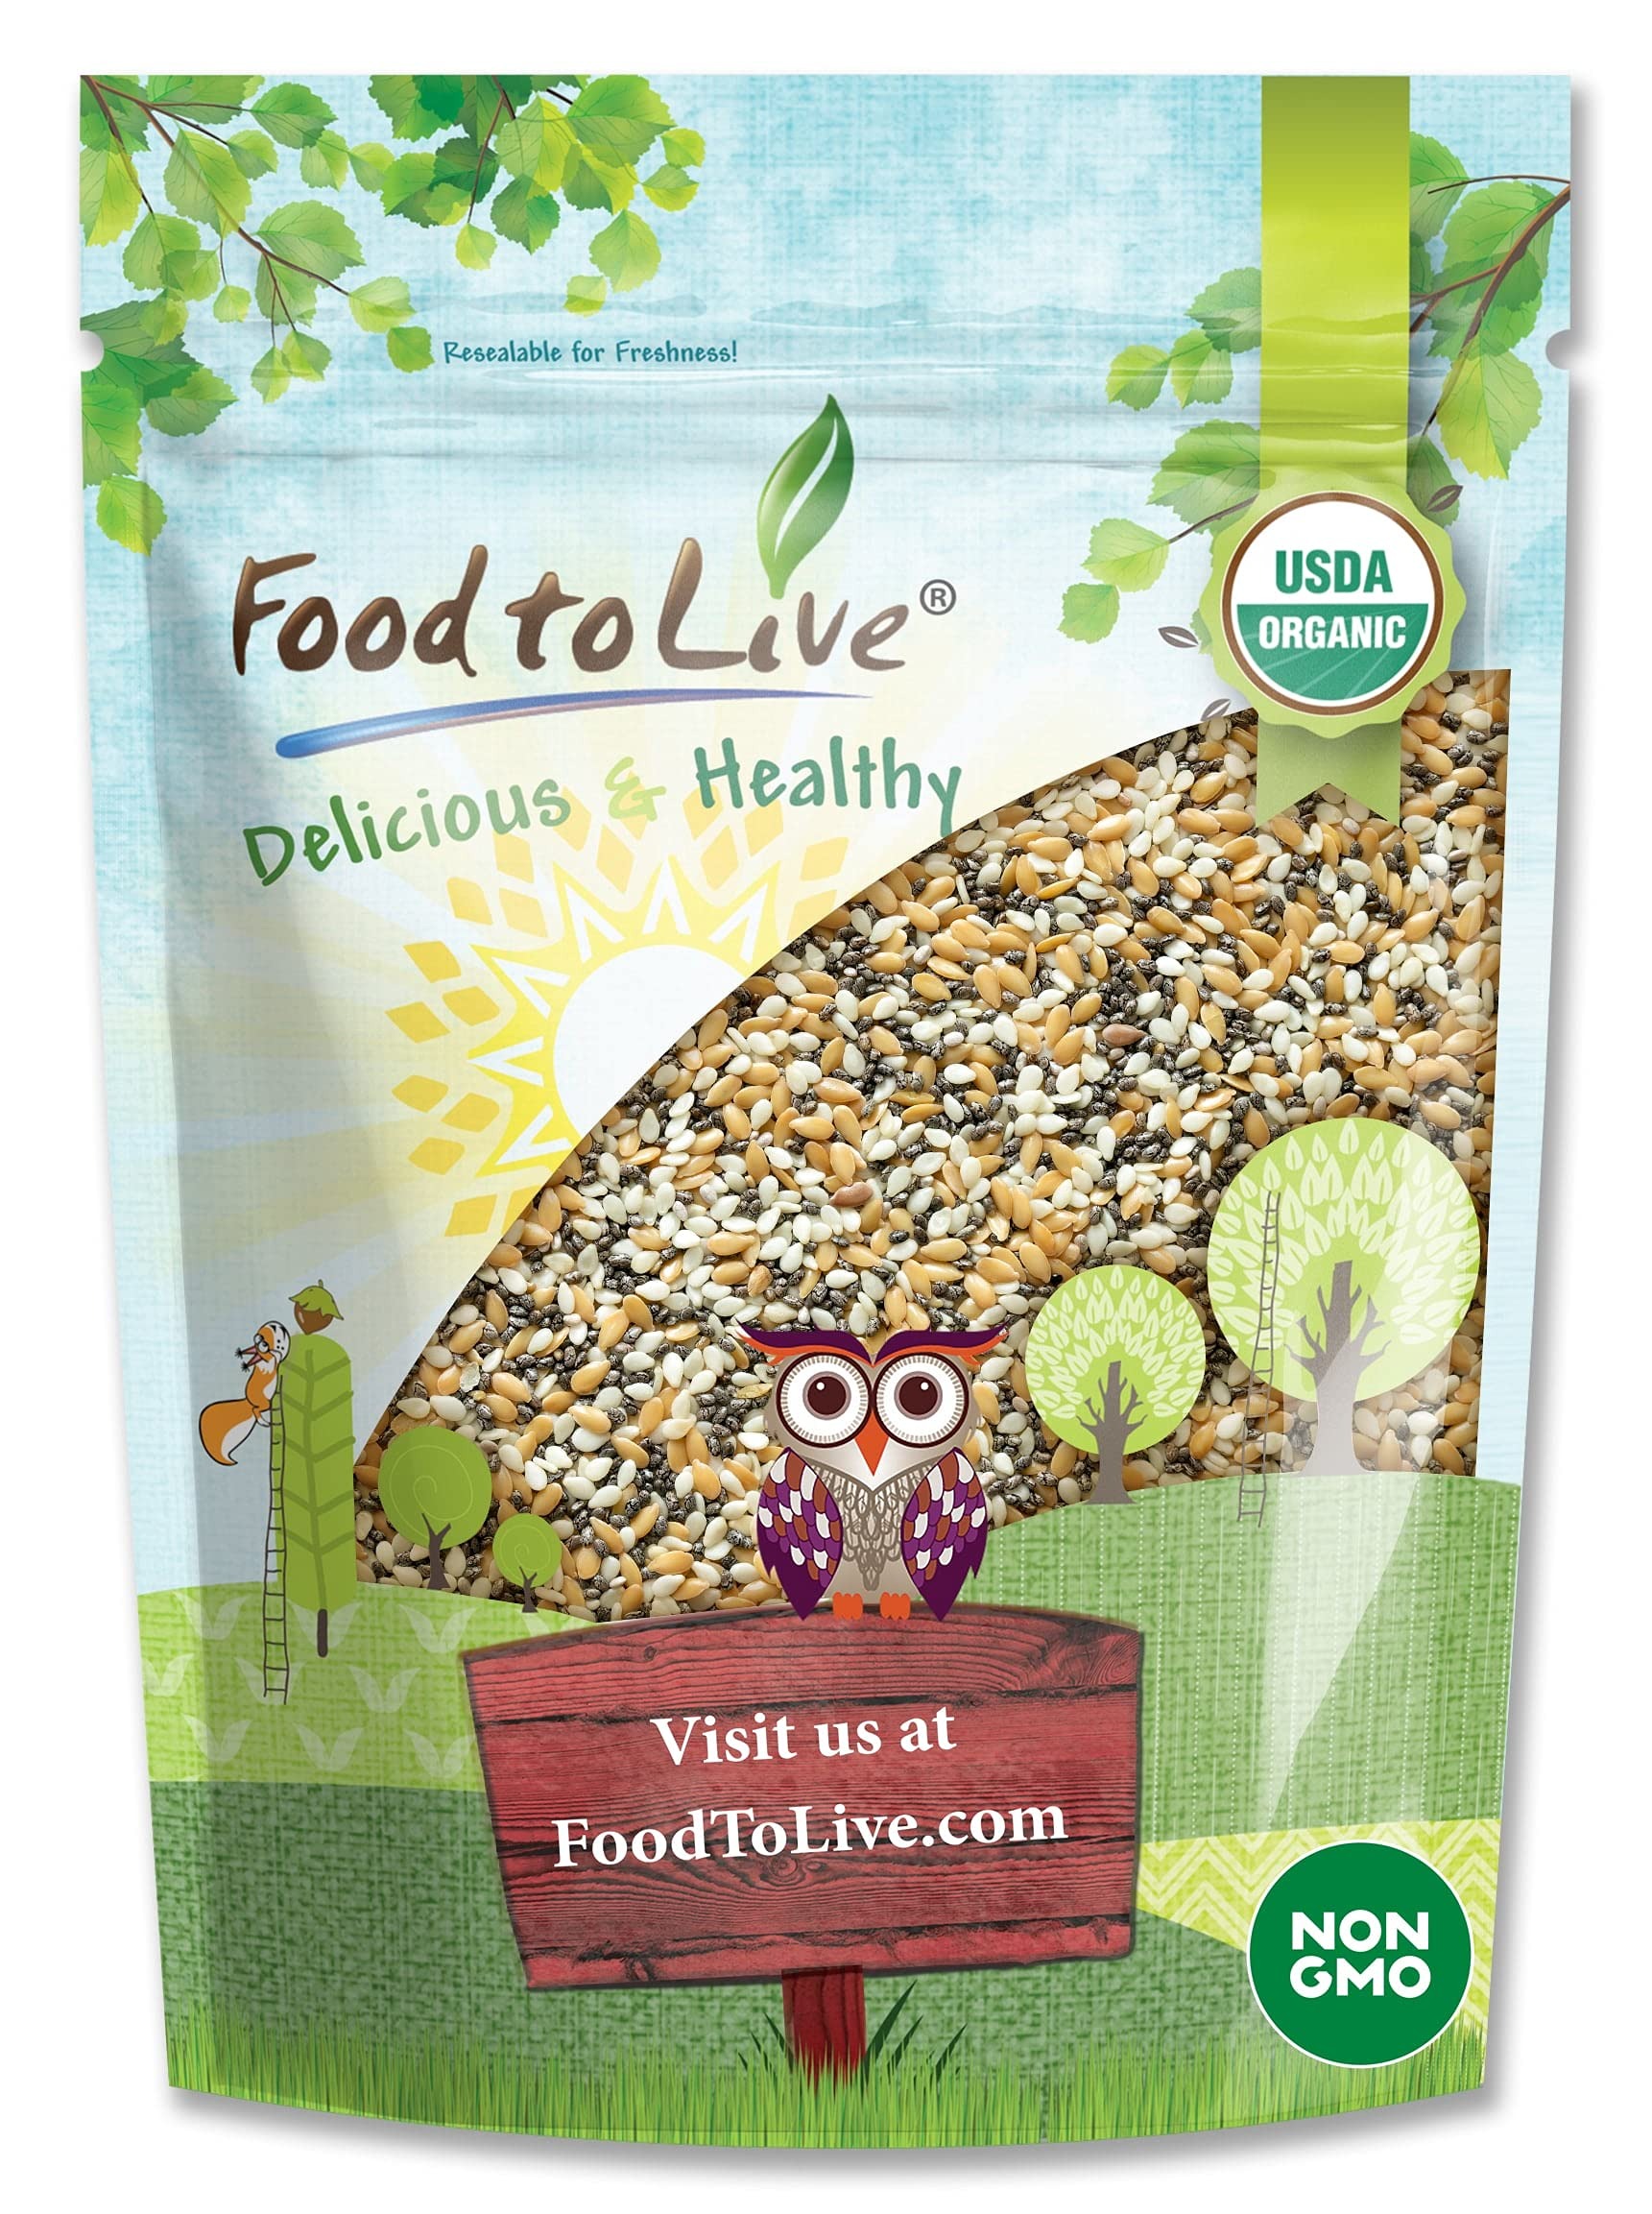
Item Name: Food to Live Organic Omega-3 Seeds Mix with Flax, Chia and Sesame, 1.5 Pounds Non-GMO Whole Seeds, Raw, Kosher, Vegan. Rich in Omega 3 Fatty Acids and Dietary Fiber. Great for Salads and Oatmeal
Bullet Point 1: ✔️ORGANIC & NON-GMO: Omega-3 Seeds Mix with Flax, Chia and Sesame by Food to Live is USDA Organic, Kosher, Non-GMO and contains no additives.
Bullet Point 2: ✔️CONVENIENT SOURCE OF OMEGA-3 FATTY ACIDS: All three ingredients within Omega-3 Seeds Mix are rich in Dietary Fiber, and Omega-3 Fatty Acids. We designed this mix for those who need a fast and easy Omega-3 source, to maintain a strong immune system, and keep energy levels intact.
Bullet Point 3: ✔️LOADED WITH NUTRIENTS: Not only is Organic Omega-3 Seeds Blend super delicious, it also holds a great amount of essential minerals and vitamins; Manganese, Copper, Magnesium, Thiamin, Phosphorus, Zinc, B vitamins and more.
Bullet Point 4: ✔️PALEO & KETO-FRIENDLY: Organic Omega-3 Seeds Mix from Food to Live is 100% raw superfood. It is appropriate for Paleo and Keto diets. Moreover, it is Vegan and Vegetarian.
Bullet Point 5: ✔️EASY TO USE: Organic Omega-3 Flax, Chia and Sesame Seeds Mix in bulk, is a great deal. It’s easy to incorporate into meals, and the storage time is up to 2 years. Eat the mix raw. Sprinkle some on avocado toast, salads, dips, hummus, yogurt, smoothies, cereals, baked goodies, fruit bowls, oatmeal, granola, and raw desserts. Add it to your homemade trail mix.
Value: 24.0
Unit: Ounce

Price: 15.74